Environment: real
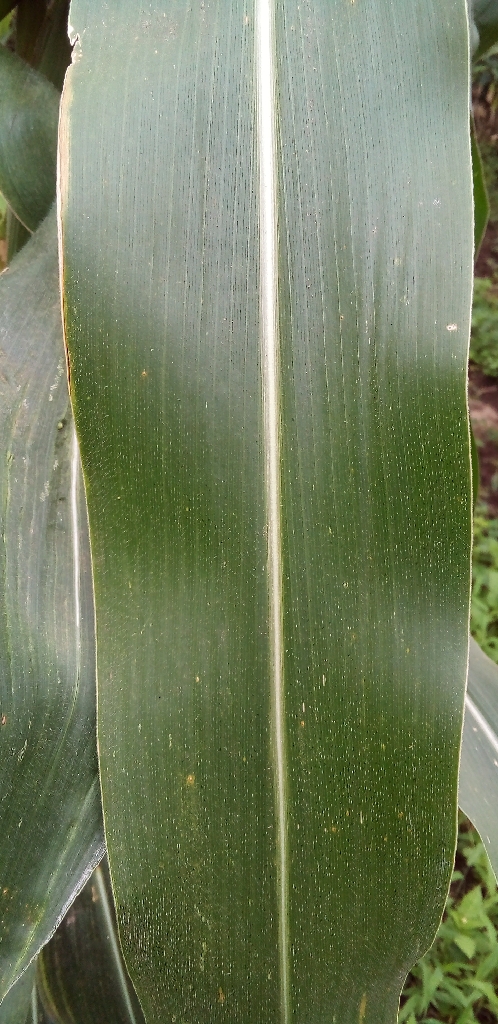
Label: healthy